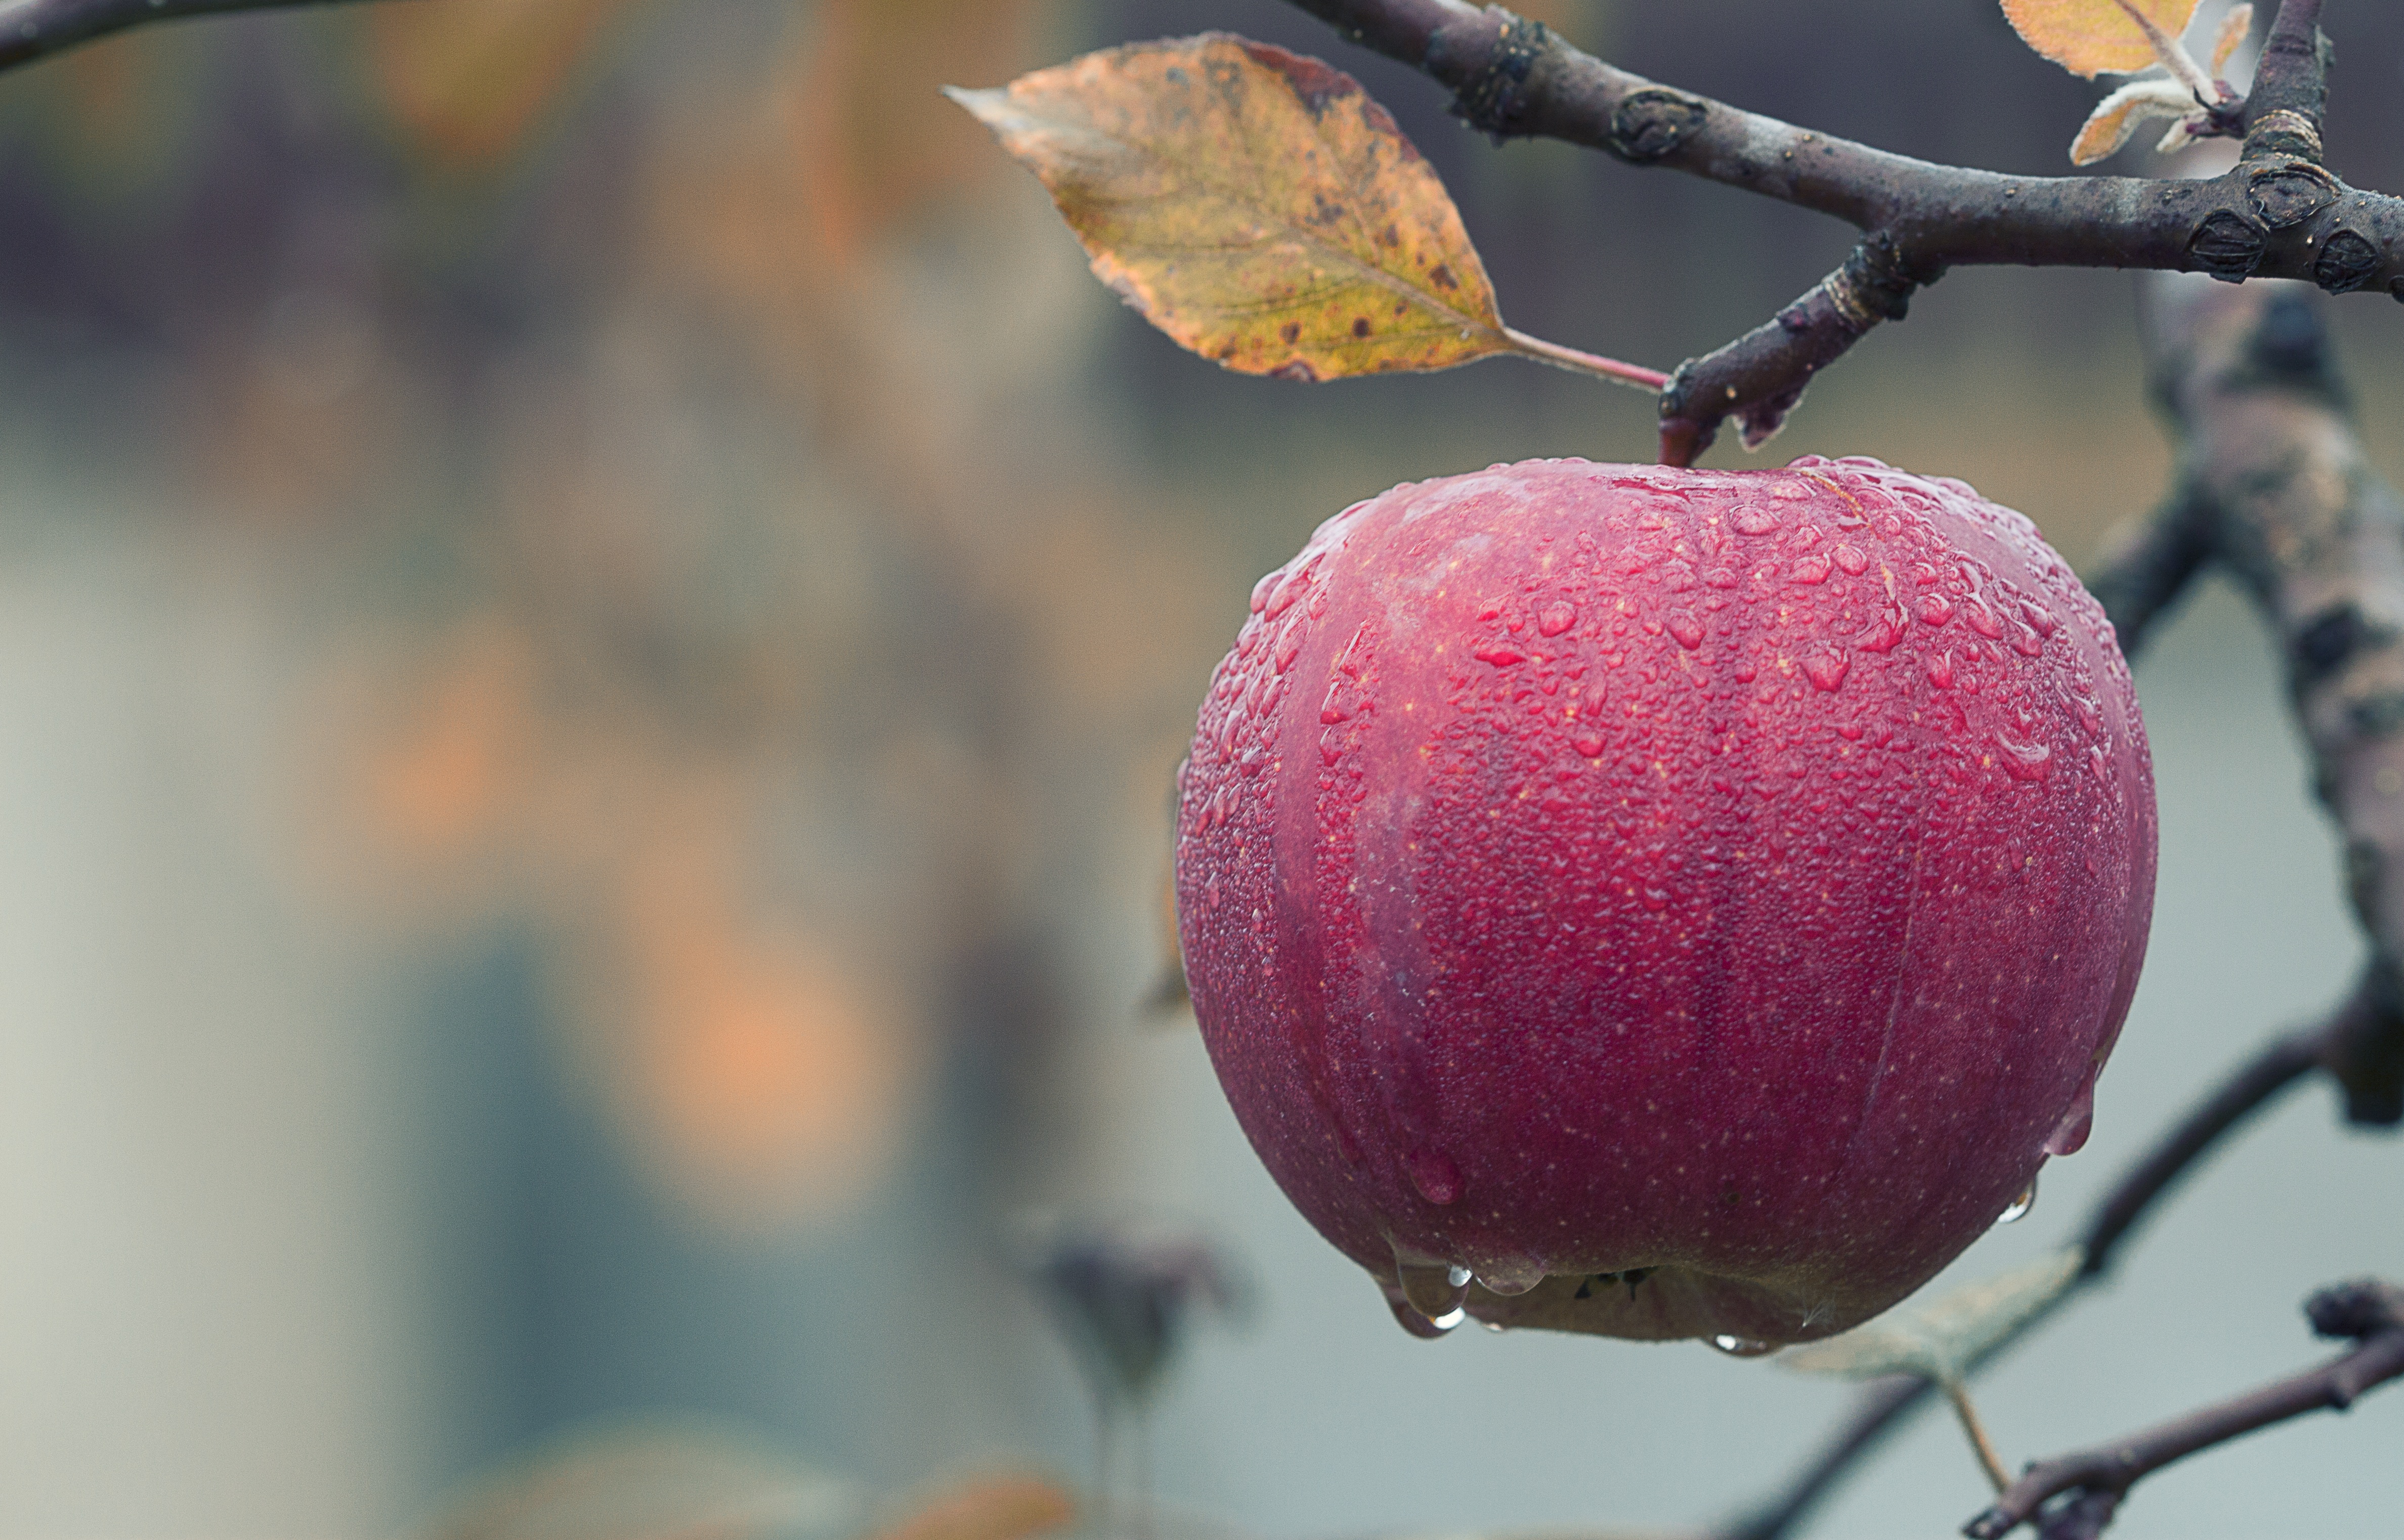
apple, tree, nature, branch, blossom, plant, farm, fruit, leaf, fall, flower, orchard, food, red, harvest, produce, autumn, fresh, agriculture, garden, closeup, juicy, healthy, flora, season, close up, outdoors, eating, detail, organic, rose hip, macro photography, picking, flowering plant, rose family, land plant